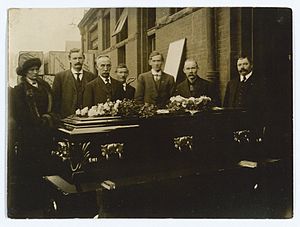
Herman Bang / Herman Bang og satiren
Herman Bangs kiste, 7. februar 1912, Ogden, Utah
Herman Joachim Bang var dansk kritiker, forfatter og journalist. Han blev født i Asserballe på Als i hertugdømmet Slesvig som søn af sognepræst Frederik Ludvig Bang og hustru Thora Elisabeth Salomine Blach og blev student i 1875 fra Sorø Akademi. Herman Bang er kendt for sin impressionistiske skrivestil.